Cannibal Adventure

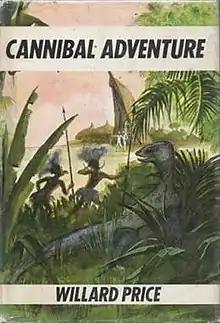
First UK edition (publ. Jonathan Cape)

Cannibal Adventure is a 1972 children's novel by Willard Price featuring his "Adventure" series characters, Hal and Roger Hunt. It depicts an expedition to New Guinea in search of some exotic creatures as Komodo dragons, bandicoots and dinosaur lizards.